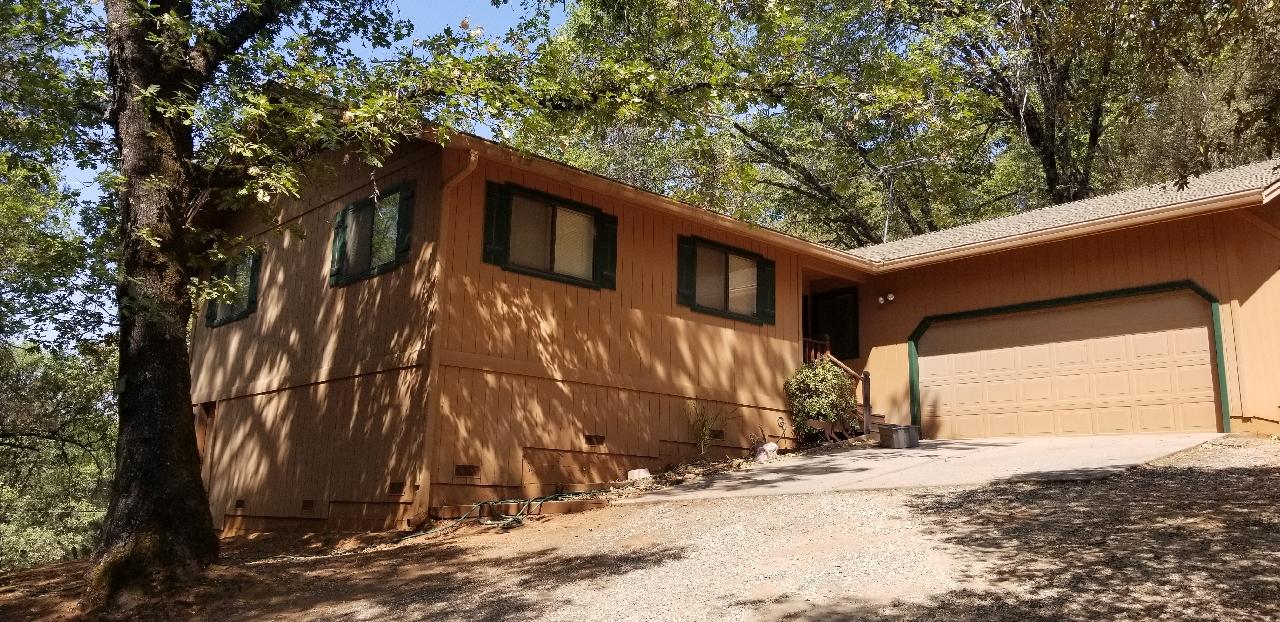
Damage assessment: no_damage